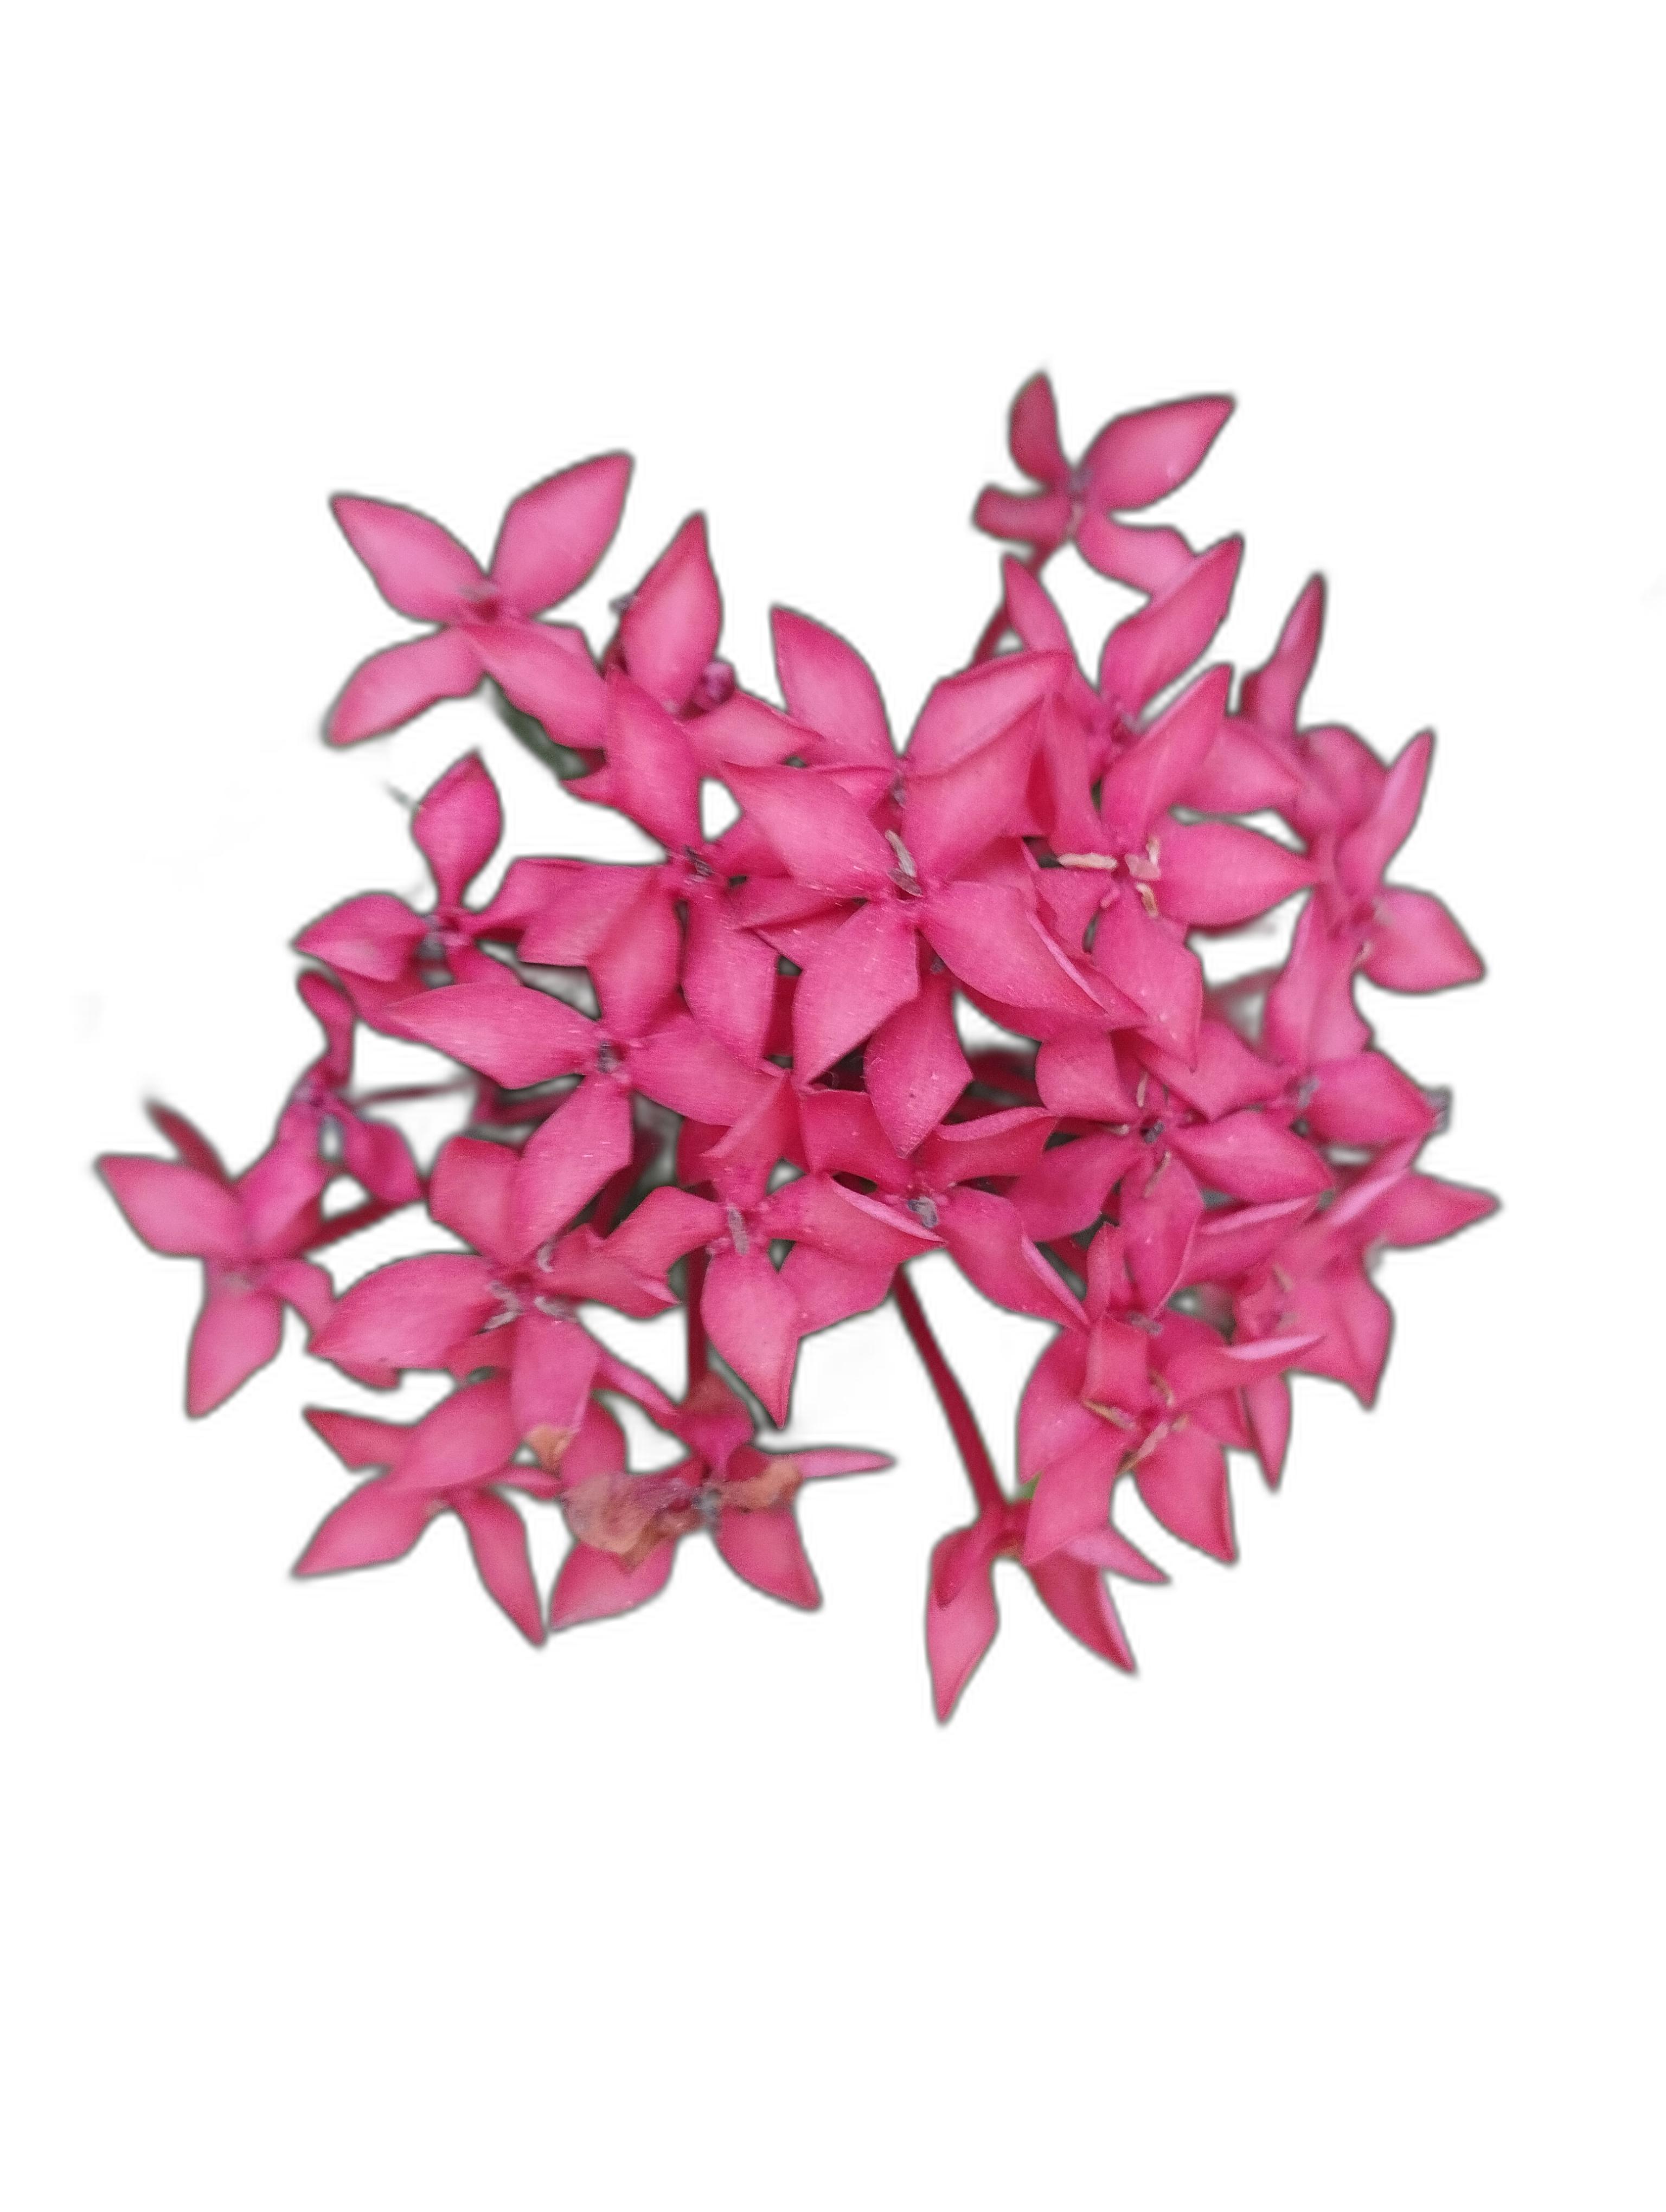
Label: Jungle geranium